Rohtas Fort

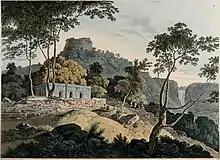
"Raje Gaut, the principal road to Rotas Ghur" engraving by Thomas Daniell, 1795

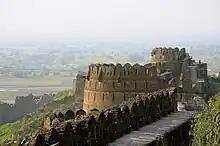
Rohtas Fort was built upon a hill overlooking the Gaggar Khurd.

Rohtas Fort is approximately northwest of Jhelum near the city of Dina. The fort is from Khukha and Gaggar Khurd and south of the Grand Trunk Road, one of Asia's oldest roads. The historic Badshahi Road once passed along the northern outer wall of the fort.